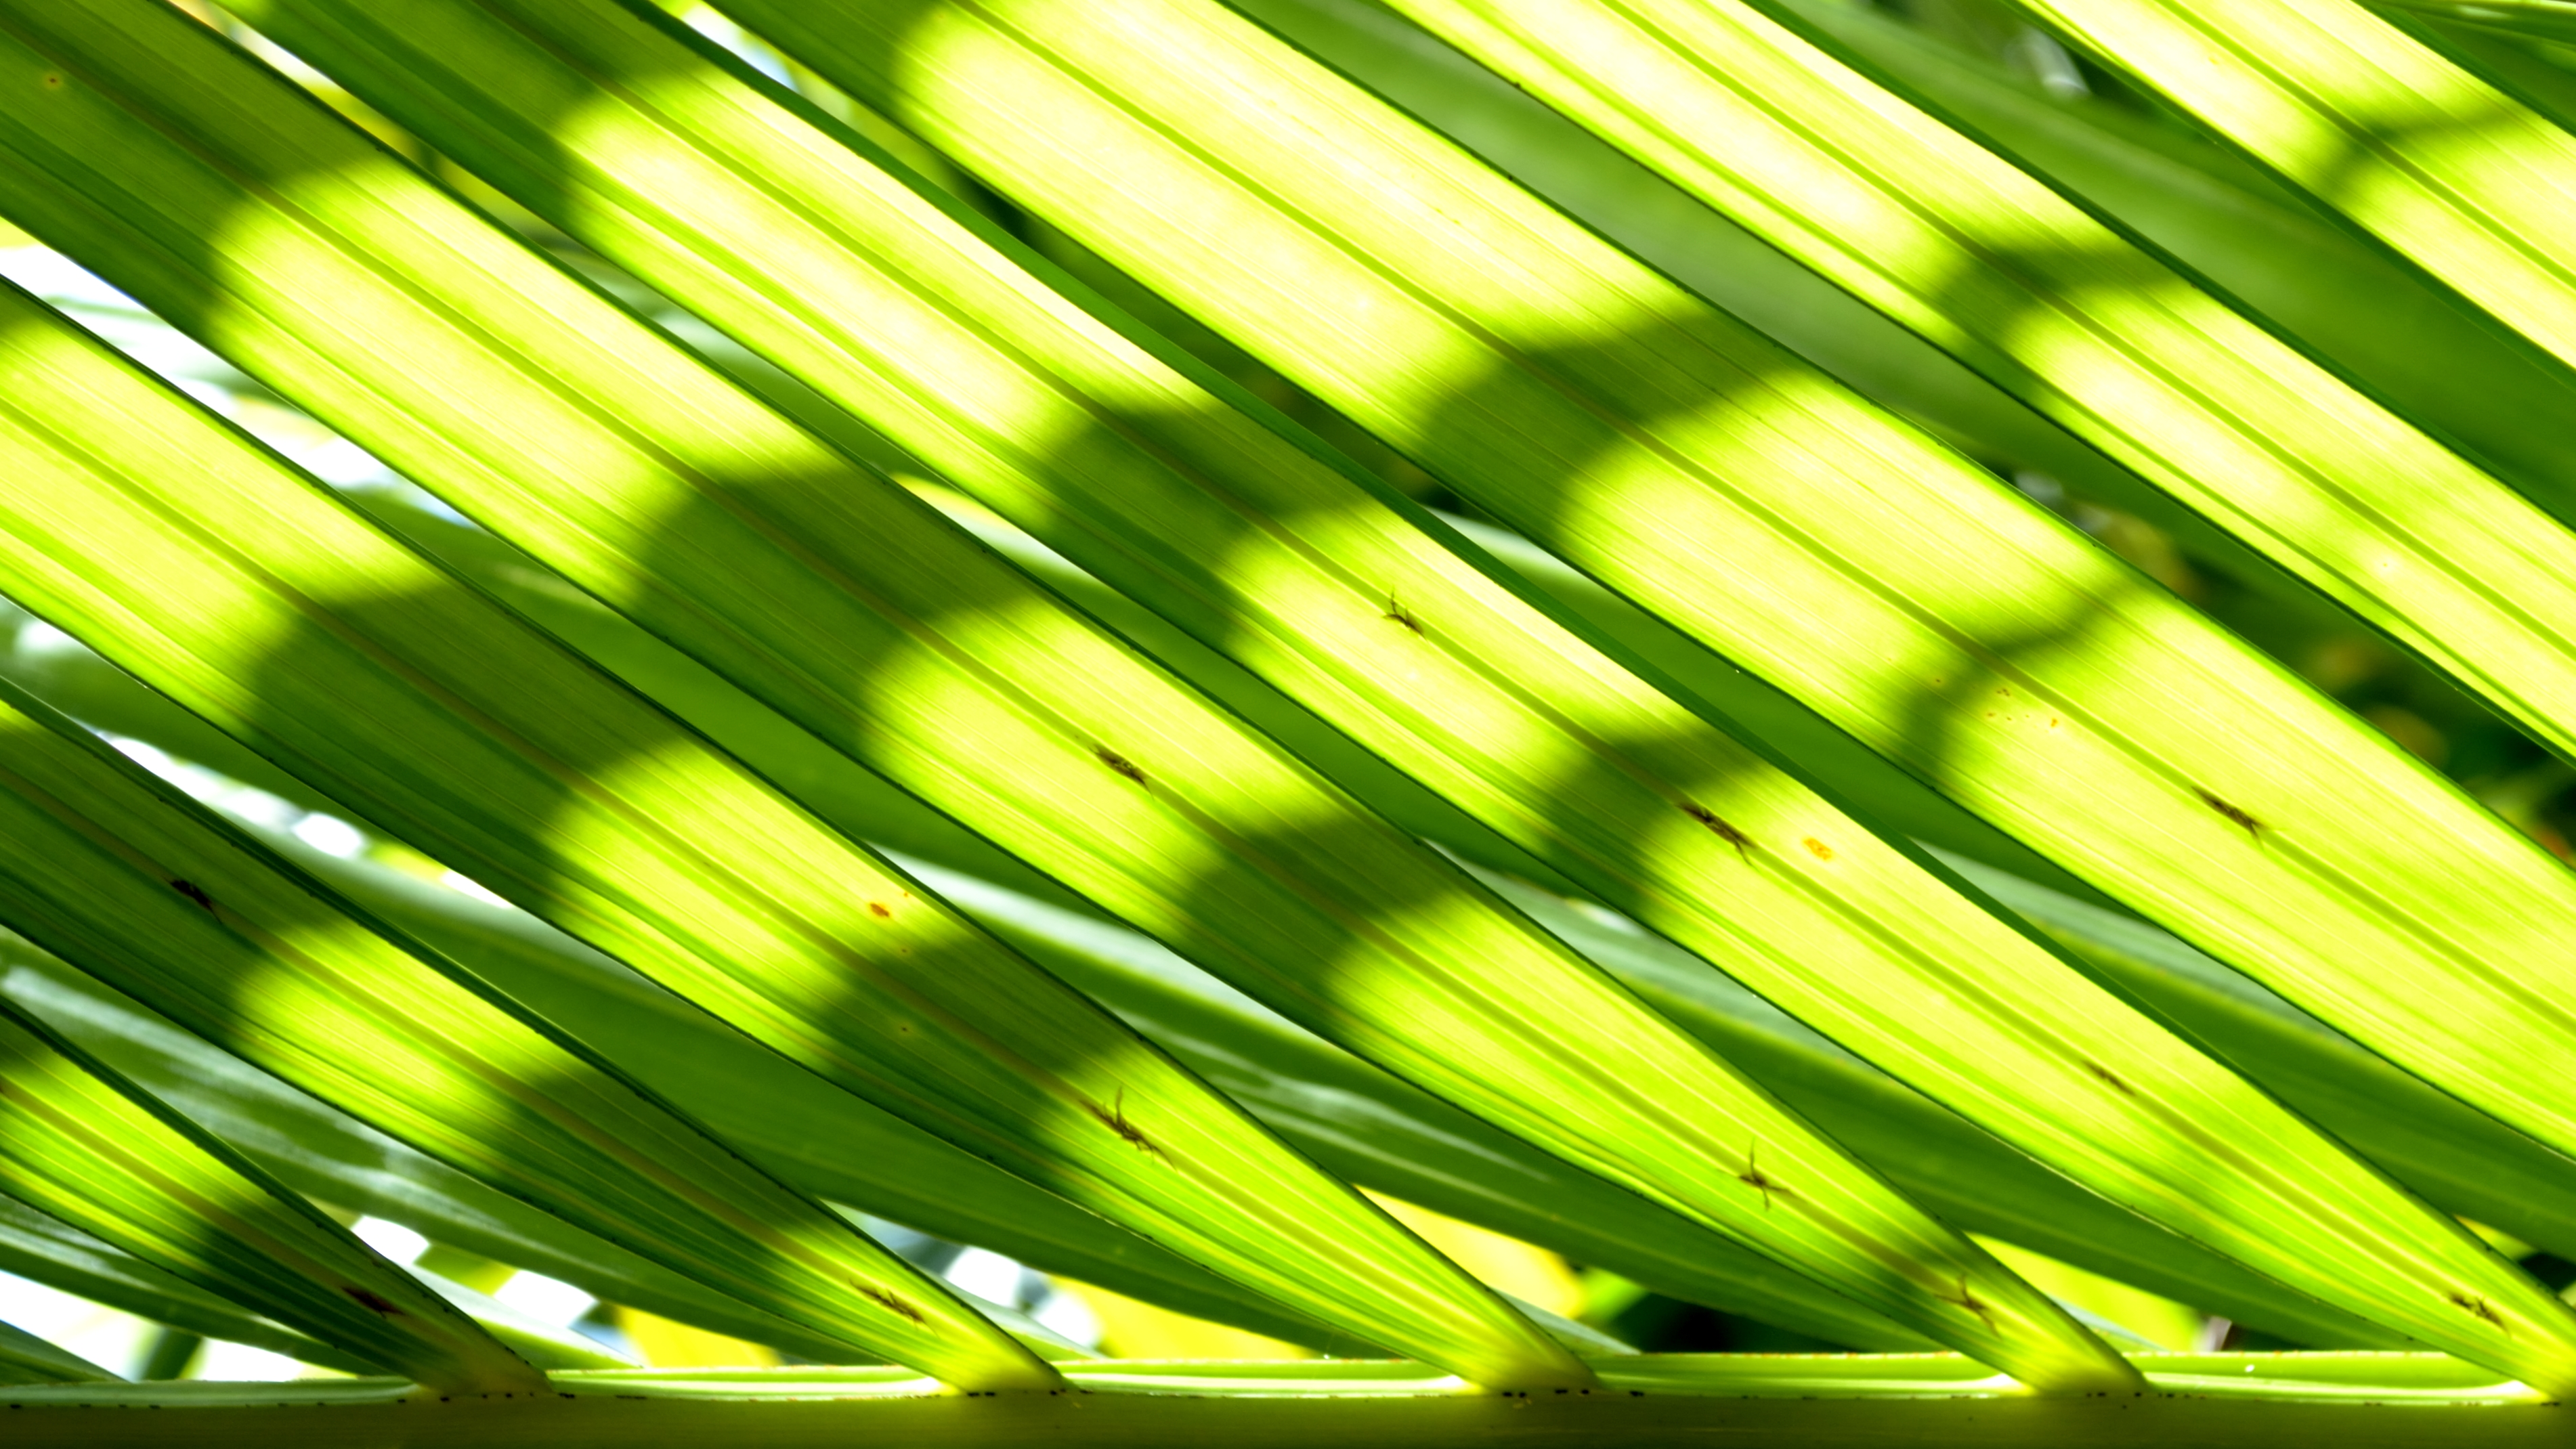
grass, branch, light, plant, lawn, sunlight, leaf, flower, line, green, color, yellow, circle, close up, macro photography, grass family, plant stem